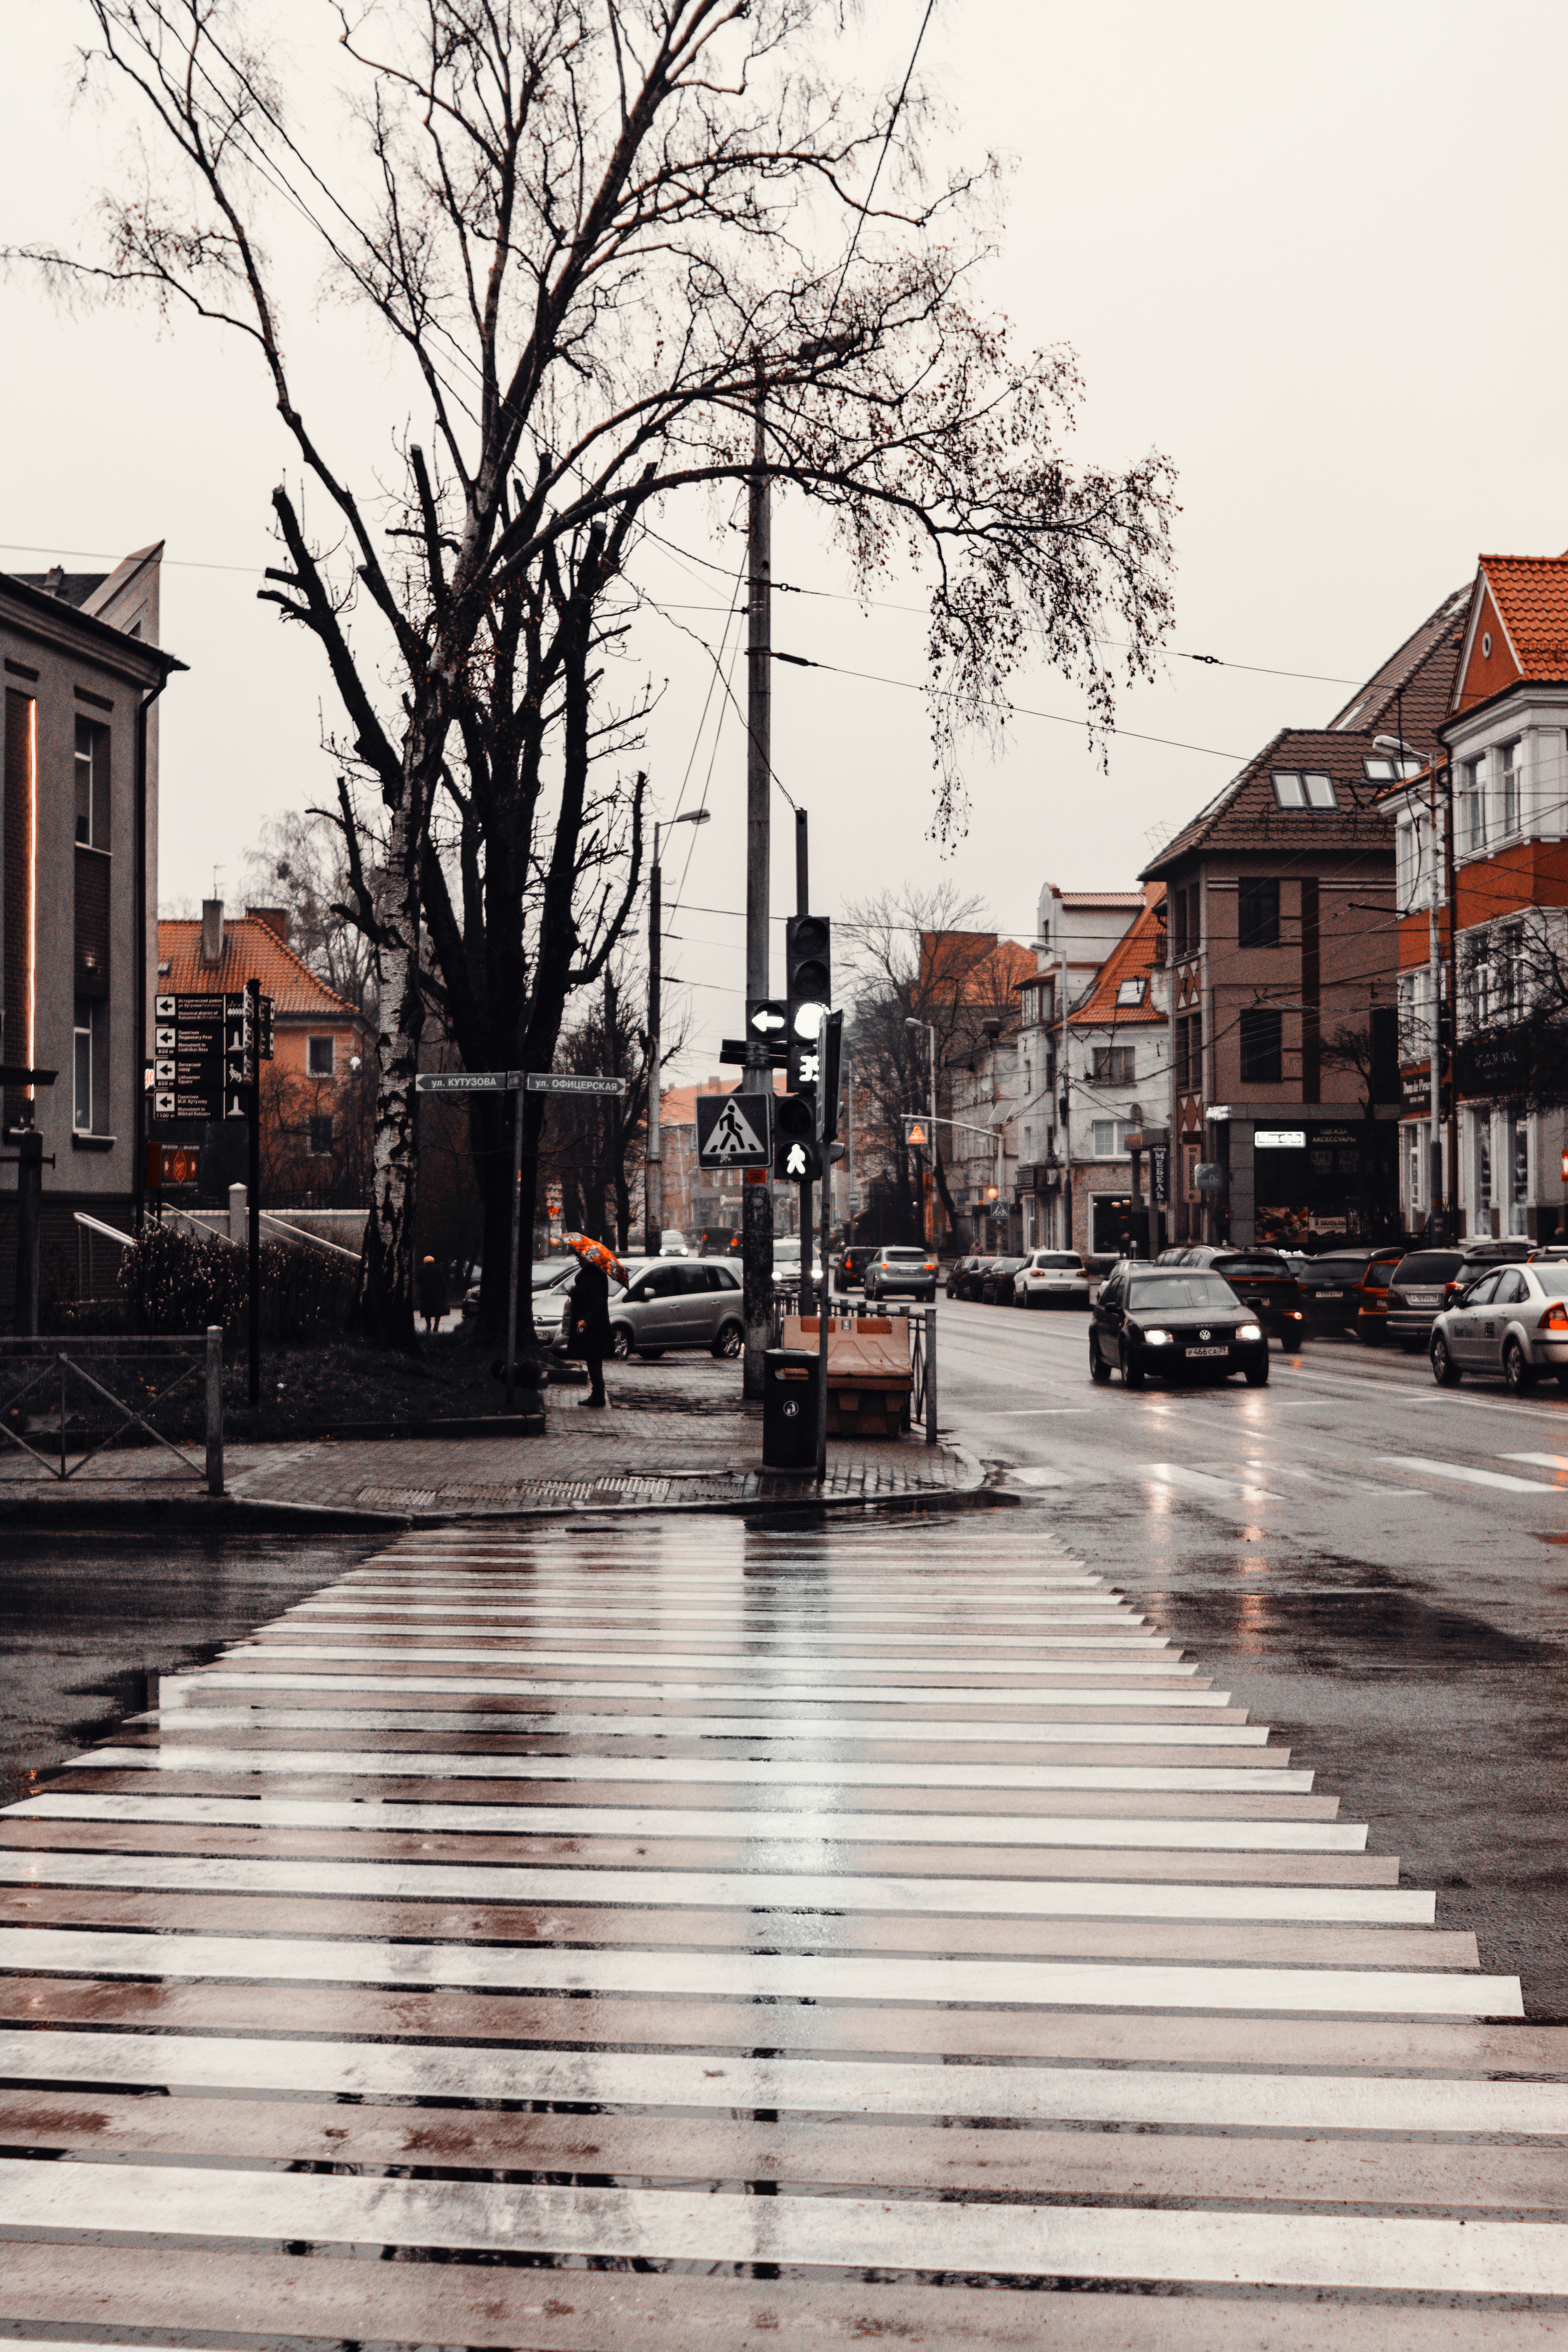
water, town, street, tree, urban area, neighbourhood, sky, road, human settlement, lighting, city, road surface, infrastructure, black and white, architecture, street light, walkway, sidewalk, winter, cobblestone, building, downtown, monochrome, light fixture, house, plant, residential area, wood, reflection, lane, home, nonbuilding structure, pedestrian